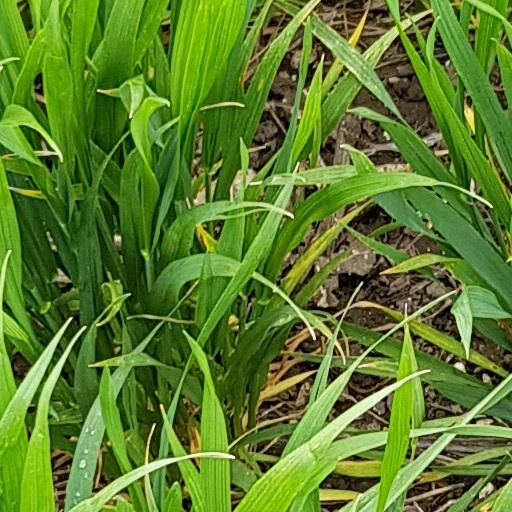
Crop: wheat